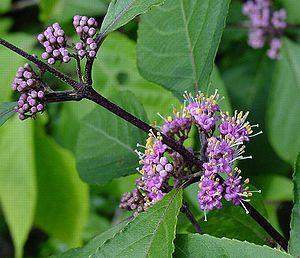
callicarpes ou arbustes aux bonbons